Walter Rodney

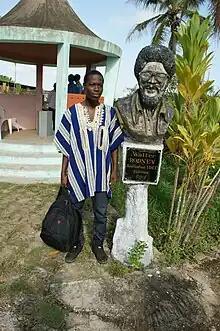
A sculpture of Rodney in Benin

Rodney's death was commemorated in a poem by Martin Carter entitled "For Walter Rodney," by the dub poet Linton Kwesi Johnson in "Reggae fi Radni," and by Kamau Brathwaite in his poem "Poem for Walter Rodney" ("Elegguas," 2010). David Dabydeen also wrote a poem on Rodney in his 1988 collection "Coolie Odyssey".